ConFurence

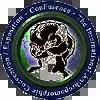

ConFurence was the first exclusively furry convention, held annually in southern California from 1989 to 2003. The large furry presence at the BayCon science fiction conventions instigated Mark Merlino and Rod O'Riley to throw "furry parties" at Westercon, Baycon, and other west coast sci-fi conventions in the late 80's. This led to the test gathering in 1989, ConFurence Zero.